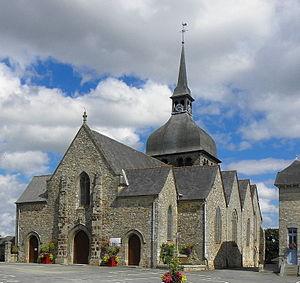
Église Notre-Dame de Livré-sur-Changeon (35). Façade occidentale et flanc sud.
Livré-sur-Changeon est une commune française située dans le département d'Ille-et-Vilaine en région Bretagne, peuplée de 1 700 habitants.